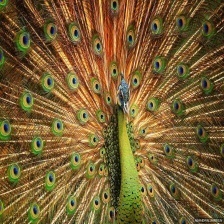
Species: PEACOCK
Scientific name: PAVO CRISTATUS